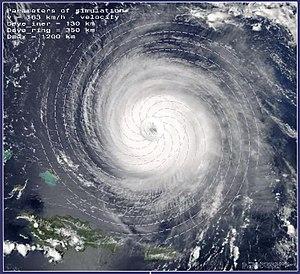
La force de Coriolis est une force inertielle agissant perpendiculairement à la direction du mouvement d'un corps en déplacement dans un milieu lui-même en rotation uniforme, tel que vu par un observateur partageant le même référentiel. Cette « force » est nommée ainsi en l'honneur de l'ingénieur français Gaspard-Gustave Coriolis.